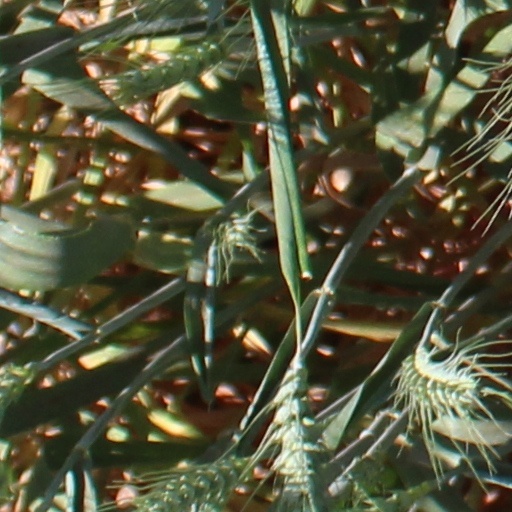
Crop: wheat